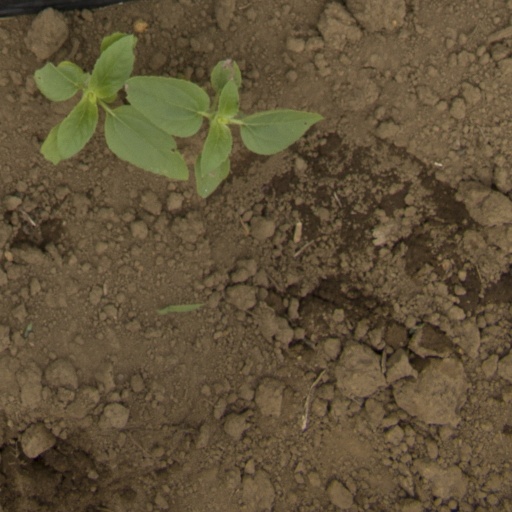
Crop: Jerusalem artichoke